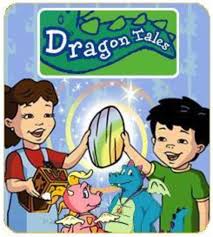
Portrait style: Cartoon Portrait